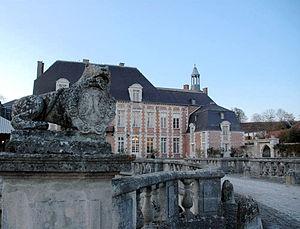
Cet article recense les monuments historiques français classés en 1956.
Cet article recense les monuments historiques de la Marne, en France.